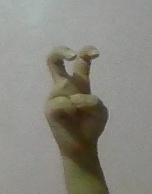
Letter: toot